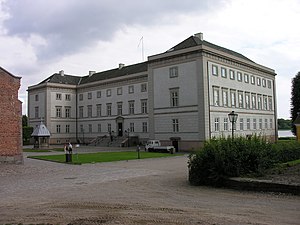
Sorø / Galleri
"Sorø ligger på Midtsjælland og har 8.005 indbyggere. Navnet kommer af Sor Ø, da det oprindelige munkekloster lå på et landområde omkranset af sø og mose. Byen er i de ældste kilder benævnt Sor. Andre mener, at navnet er en afledning af det olddanske sør, der betyder ""dynd"", men kan også have betydningen ""dyndet ved søen"". Byens indbyggere kaldes soranere. Byen ligger i et område med skove og adskillige søer, hvoraf Sorø Sø og Tuelsø er de største. Den sydlige bydel hedder Frederiksberg og den nordlige Pedersborg. På Frederiksberg ligger Sorø station med jernbaneforbindelse mod øst og vest. Tidligere var der jernbane mod nord, Veddebanen, med bl.a. stop i Pedersborg.